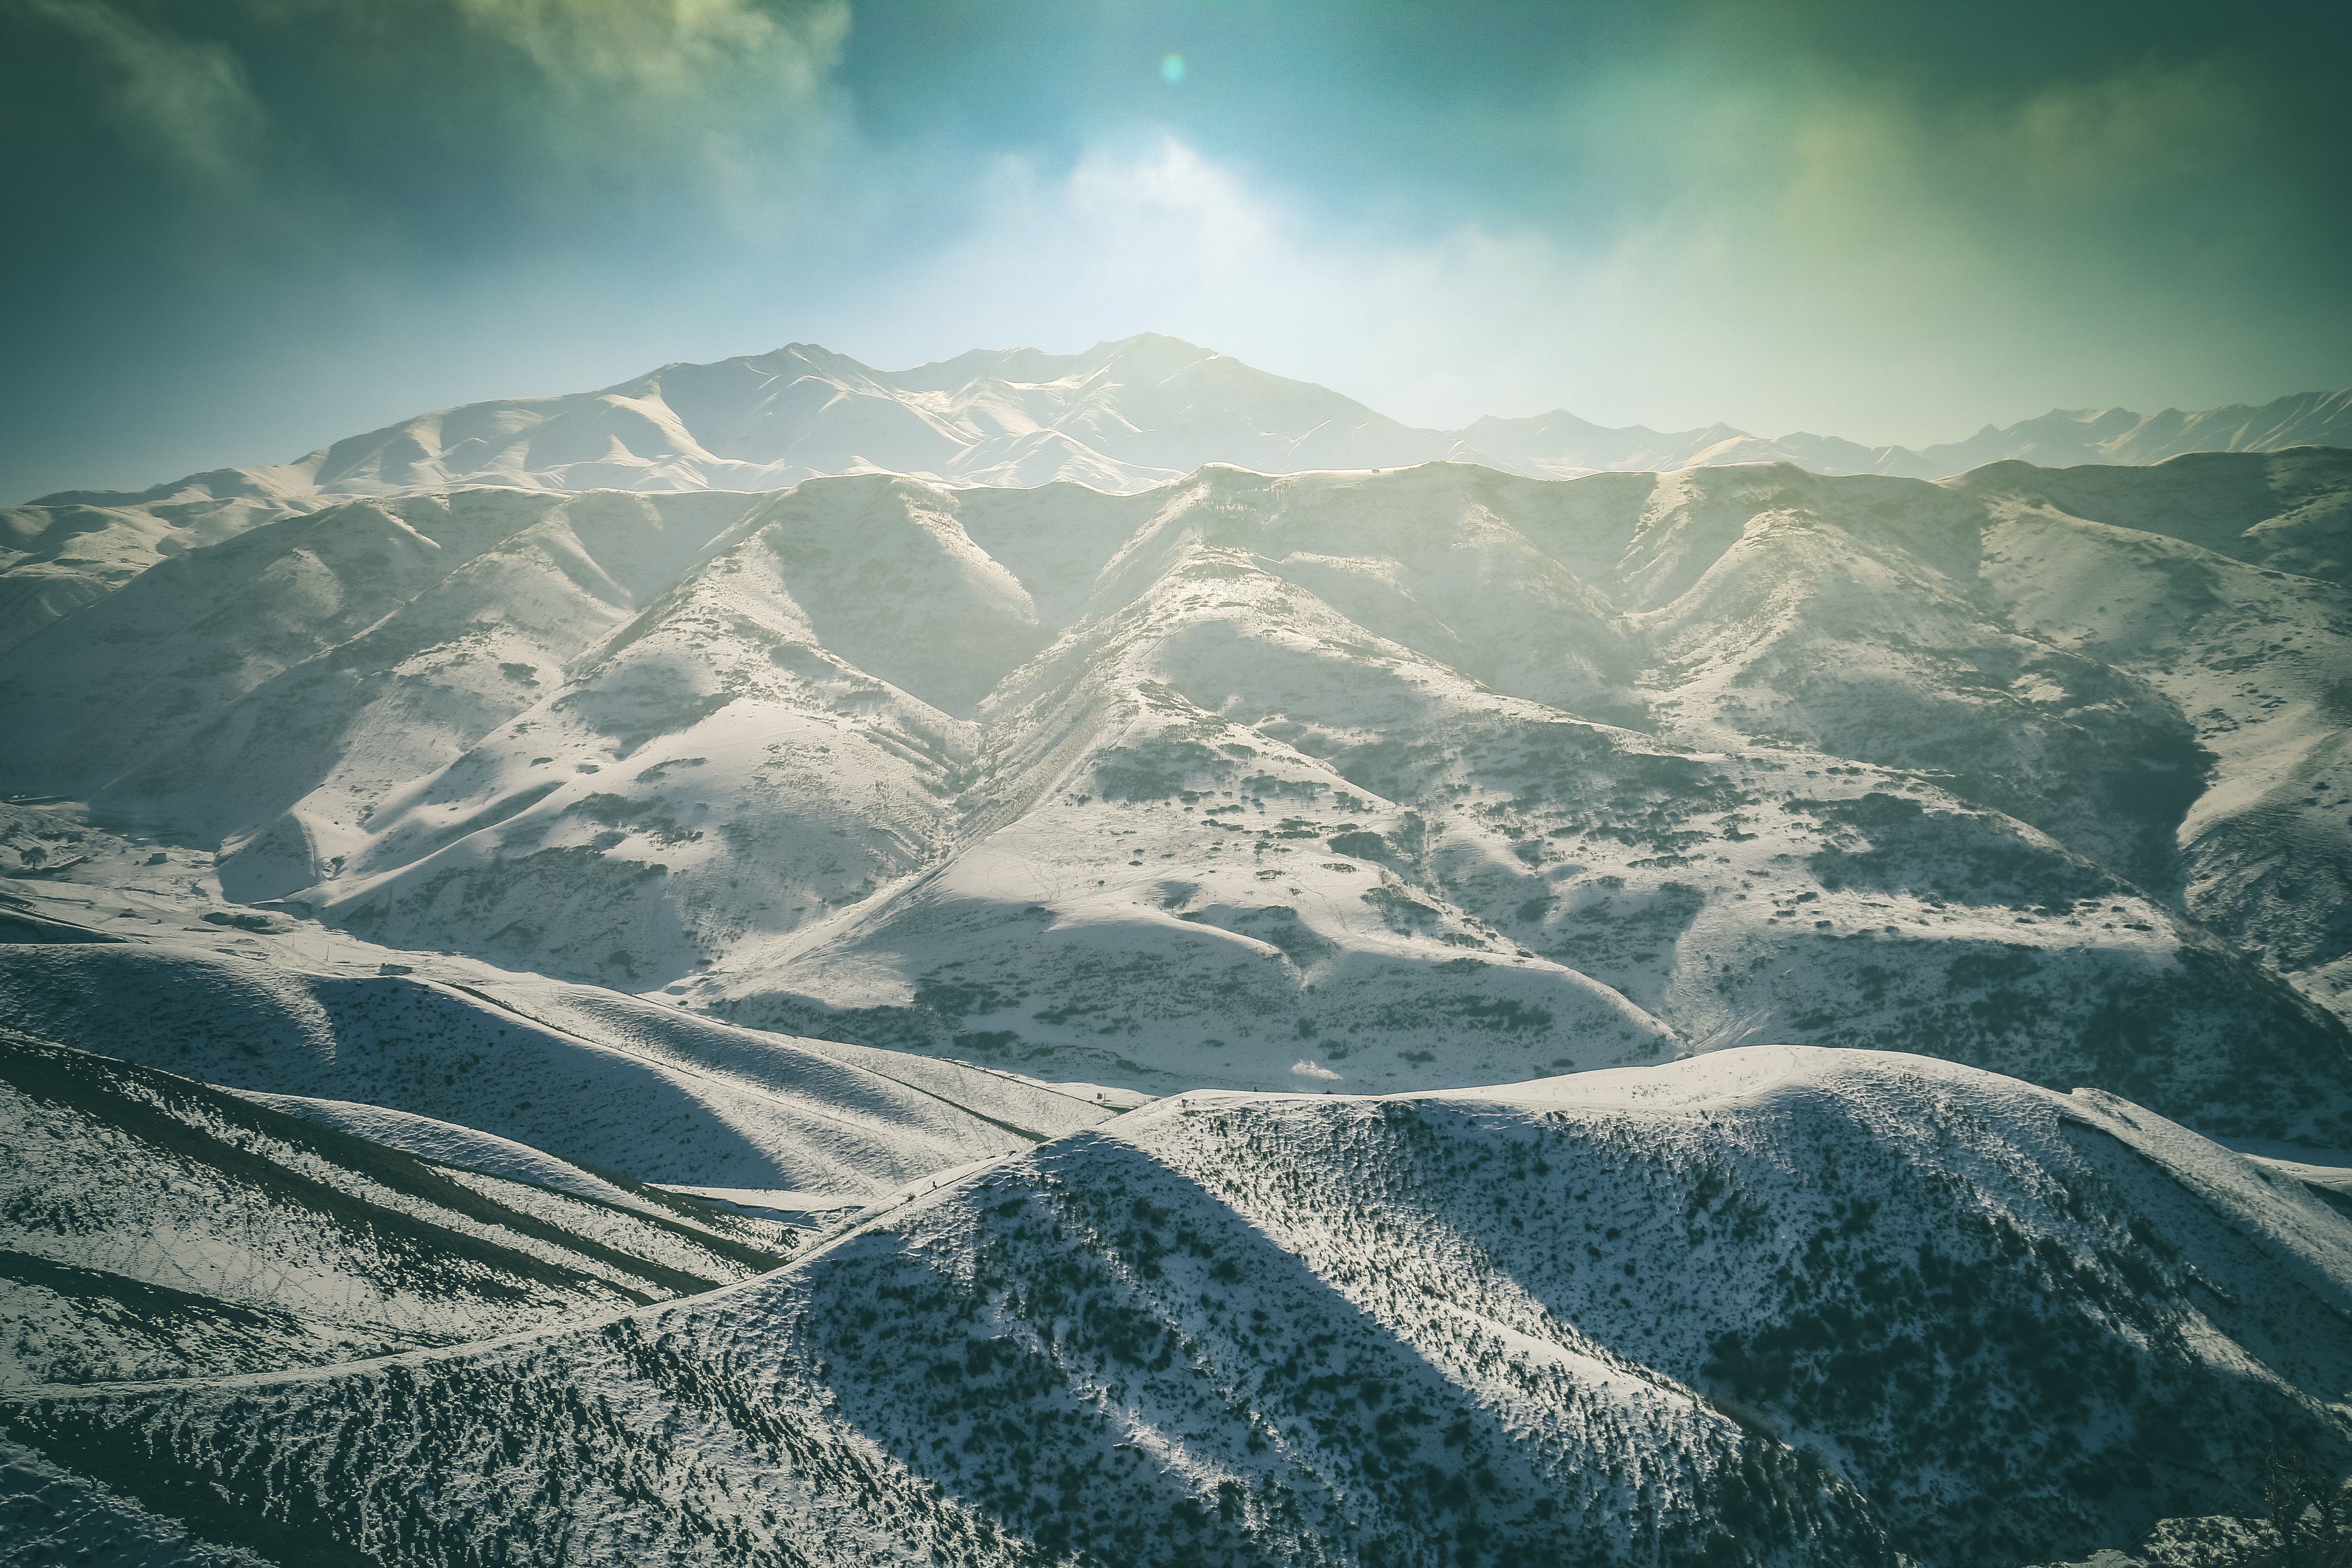
mountainous landforms, sky, mountain, mountain range, light, sunlight, atmospheric phenomenon, cloud, atmosphere, hill, highland, ridge, wilderness, valley, geology, alps, landscape, fell, summit, winter, tree, badlands, massif, aerial photography, horizon, rock, snow, mountain pass, space, terrain, stock photography, plain, national park, world, shadow, tundra, grassland